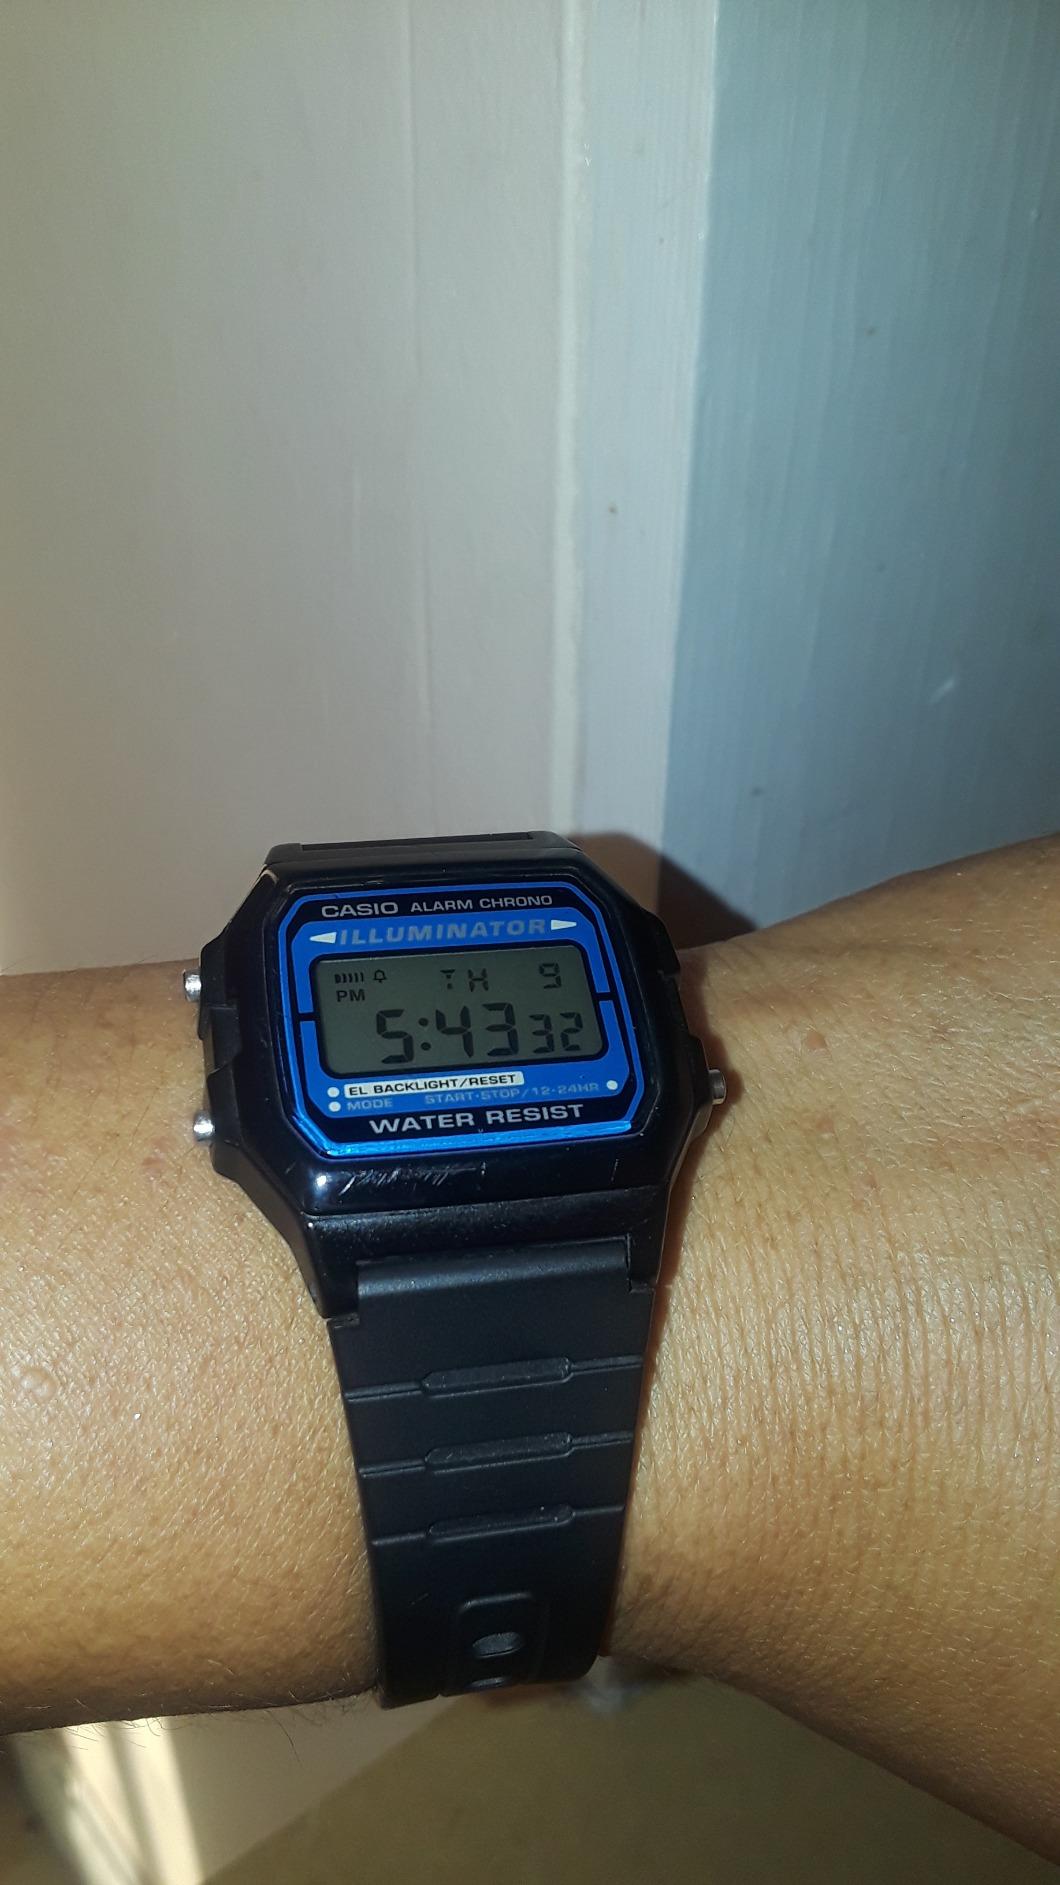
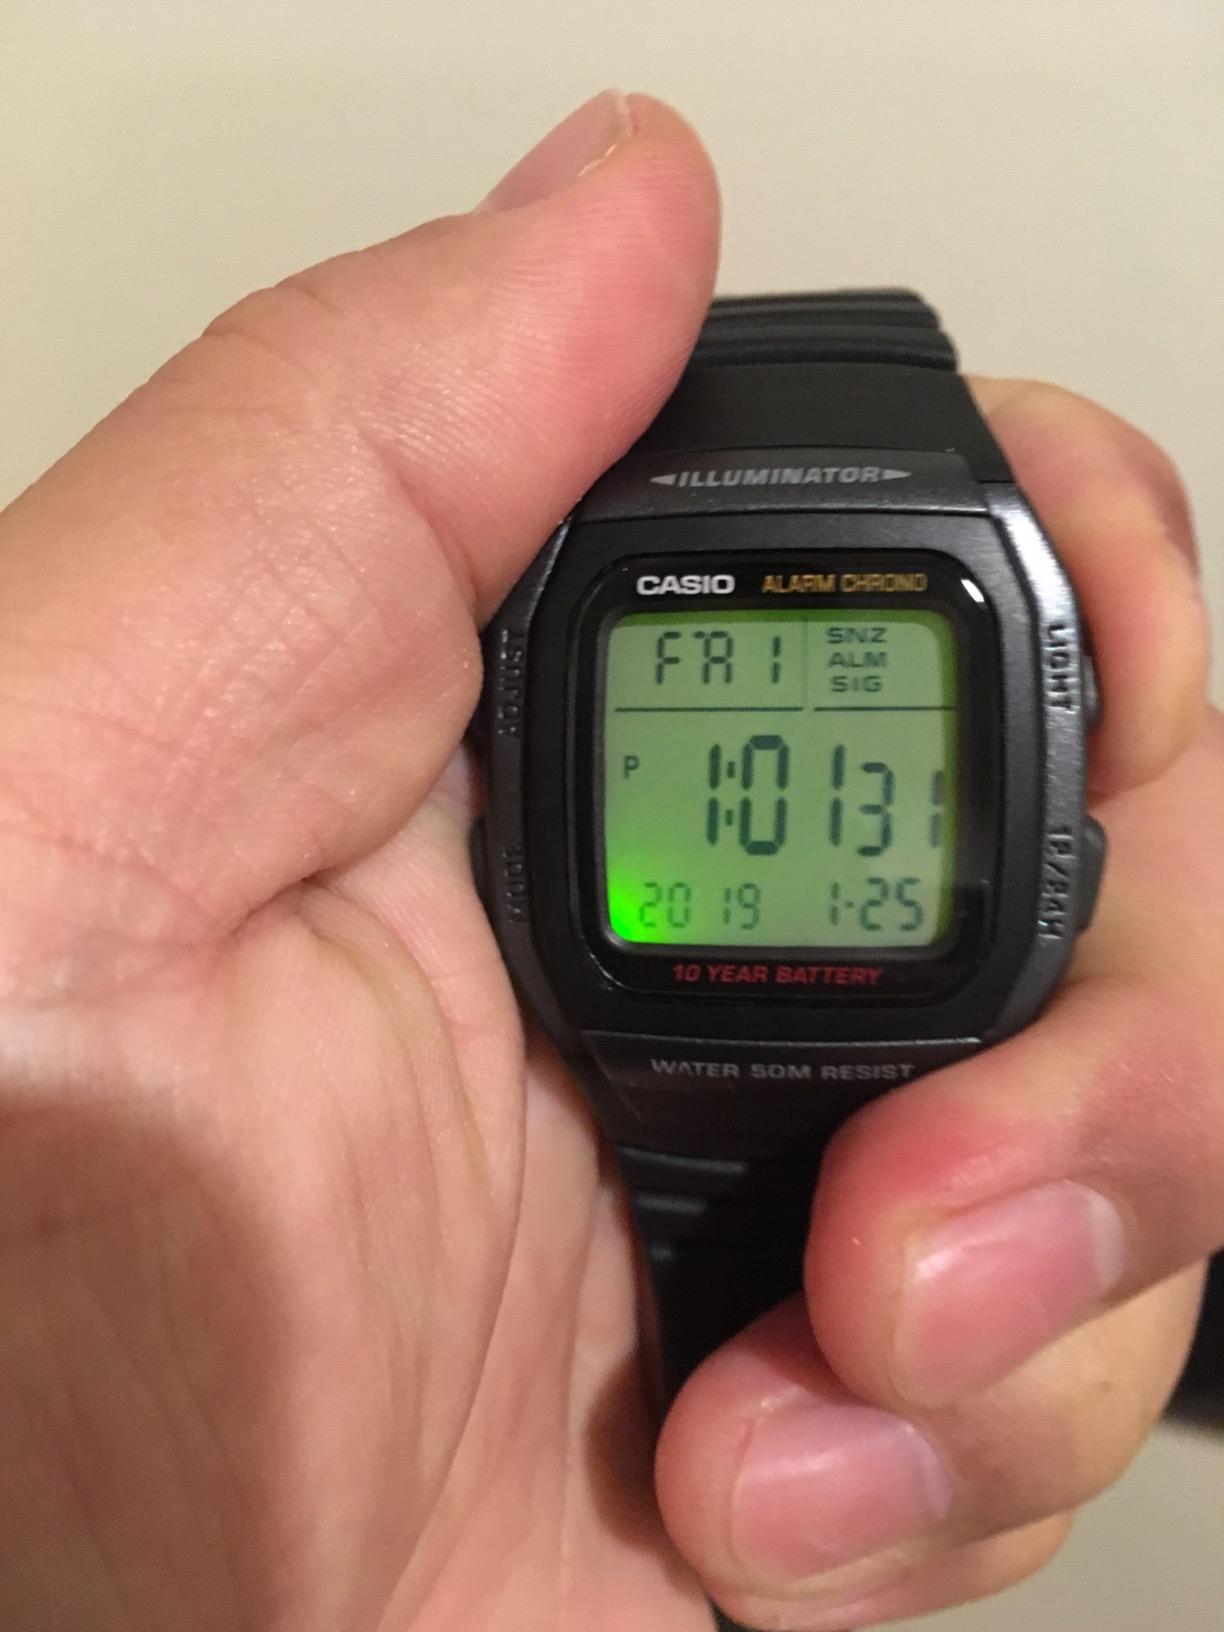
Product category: accessories_watch
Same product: no